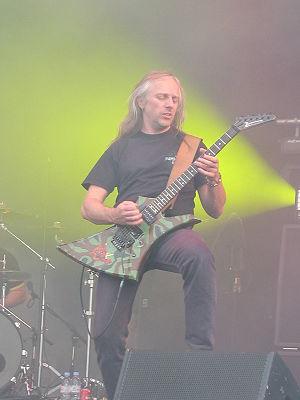
Bernemann jouant avec Sodom au Tuska Open Air Metal Festival en 2006
Bernd Kost, mieux connu sous le nom de Bernemann, né le 3 juillet 1963 en Allemagne, est un guitariste allemand.